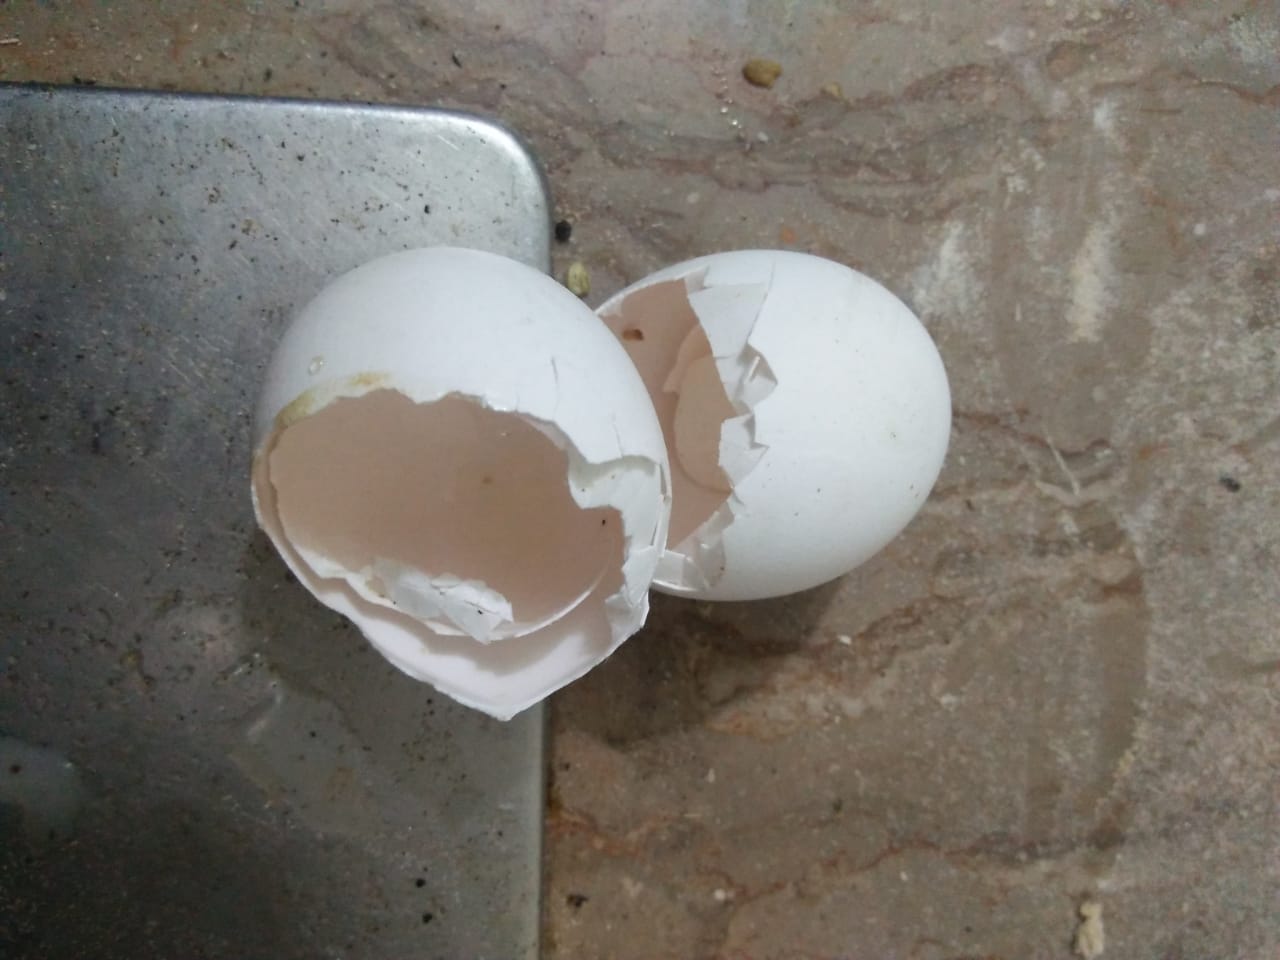
Label: eggshells